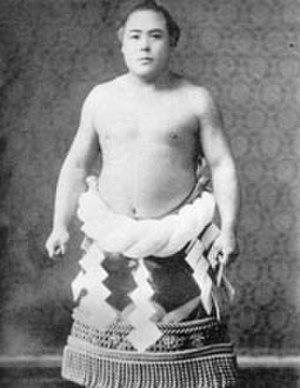
Voici la liste officielle de tous les lutteurs sumo qui ont atteint le rang de yokozuna, le plus haut rang de ce sport. D'autres yokozuna ont pu exister à des périodes antérieures, mais n'apparaissent pas dans la liste officielle commencée en 1789.